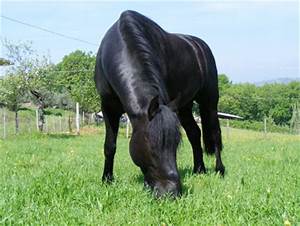
Label: horse